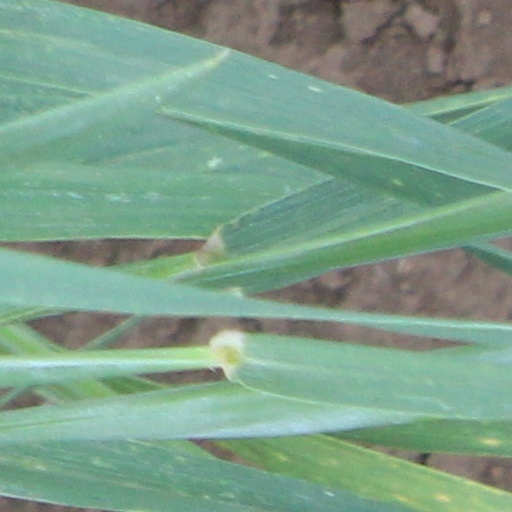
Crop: wheat